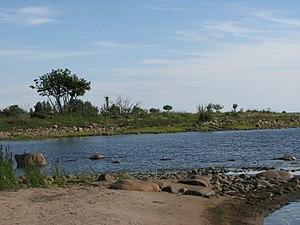
Le parc national de l'archipel d'Haparanda est un parc national situé dans la commune d'Haparanda dans le nord de la Suède. Il couvre une partie de l'archipel d'Haparanda, situé dans le golfe de Botnie de la mer Baltique.
Les parcs nationaux de Suède sont des aires protégées qui représentent le niveau de protection le plus strict que le gouvernement suédois peut garantir à une aire naturelle. En 2018, il existe 30 parcs nationaux qui couvrent au total environ 7 400 km² en excluant les zones marines, soit 1,5 % de la superficie du pays.